Catherine McClements

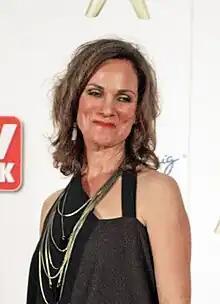
McClements at the 2011 Logie Awards

Catherine McClements is an Australian stage, film, and television actress, and television presenter. She is known for her TV roles in "Water Rats" and "Tangle", for which she won Logie Awards, and has performed in stage productions for theatre companies such as Belvoir St Theatre, the Melbourne Theatre Company, the Sydney Theatre Company and the State Theatre Company of South Australia.